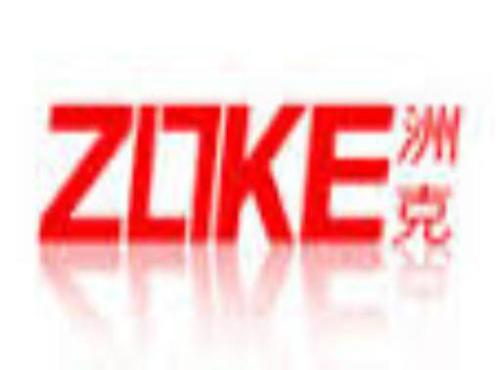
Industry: Clothes